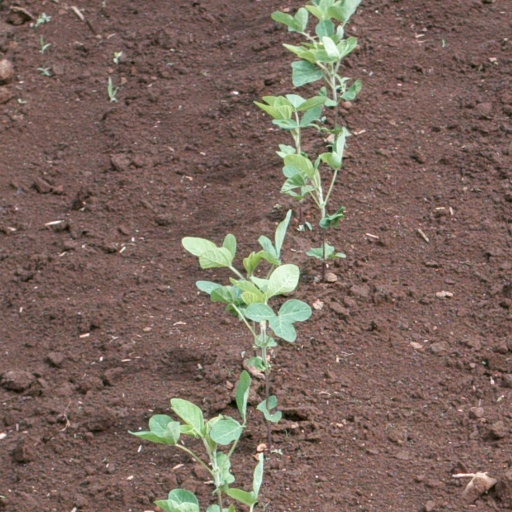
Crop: soybean